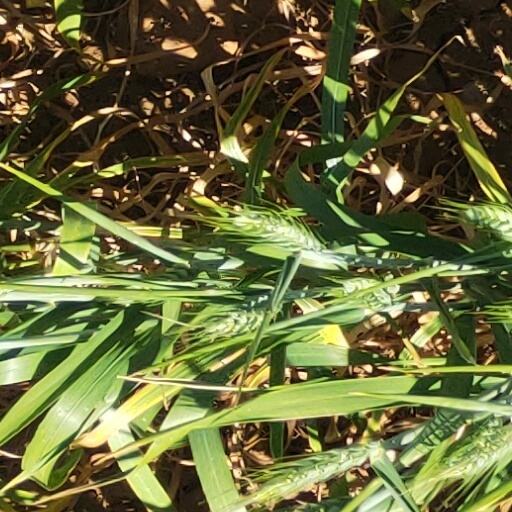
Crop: wheat